Rákóczi Museum, Tekirdağ

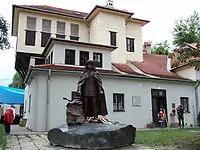
Rákóczi memorial house in Košice, Slovakia (a replica)

There is a bronze bust of Rákóczi on the ground floor and of his chamberlain Kelemen Mikes at the basement. Oil painted portraits of Rákóczi's mother Ilona Zrínyi, his stepfather Imre Thököly and his aides decorate the walls. A banner with his family's coat of arms is also on exhibit. In the building, a kitchen, a pantry, an oriental toilet and a water well can be seen.